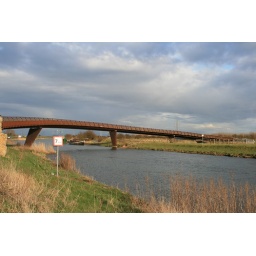
Millennium bridge across the river Nene part of the Millennium wheel footpath around Peterborough